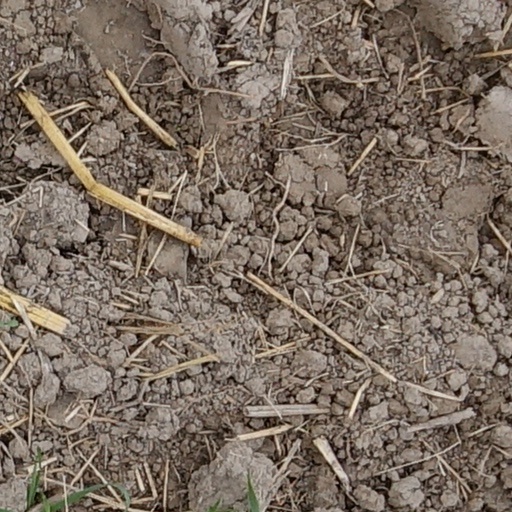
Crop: wheat